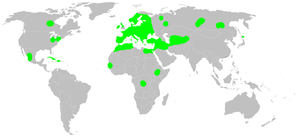
Sandgraveedderkop
Sandgraveedderkoppensudbredelse
Sandgraveedderkoppen, eller strandjagtedderkoppen, er en jagtedderkop, der har en kropslængde på cirka 15 millimeter. Den er fortrinsvis udbredt i Europa på strand-, sø- og flodbredder med sandbund. I Danmark er sandgraveedderkoppen ret fåtallig på beskyttede, sydvendte sandstrande, især ved Østersøen. Man ser den ikke ofte, for den gemmer sig som regel om dagen i et rør som den har gravet i sandet eller under sten og lignende. Sandgraveedderkoppen jager især om natten insekter eller andre edderkopper på sandfladen.